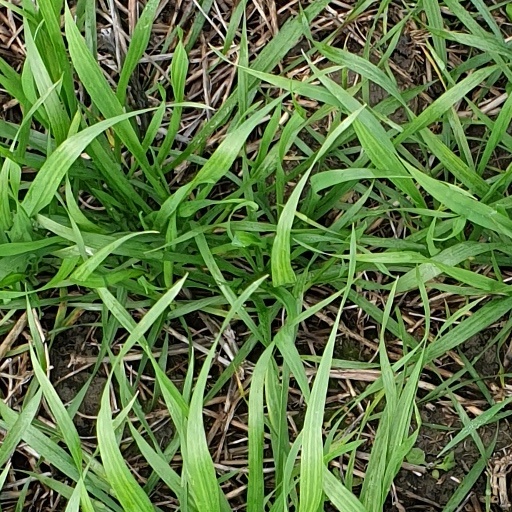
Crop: wheat